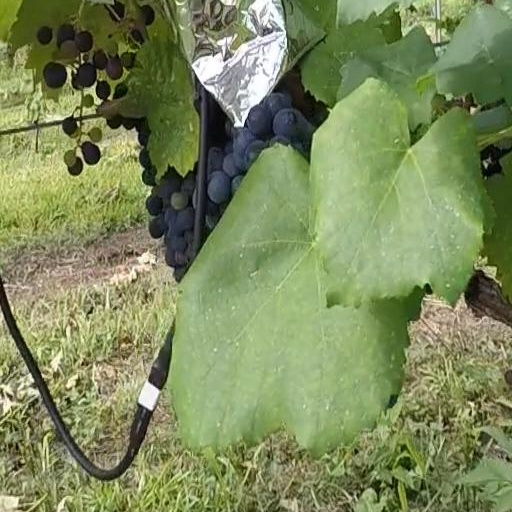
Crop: grape